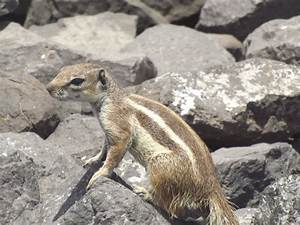
Label: squirrel